Nikkō Shōnin

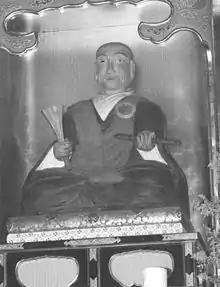
An image of Hagiri Sanenaga, patron of Shinto, enshrined at Minenyama Kuonji temple.

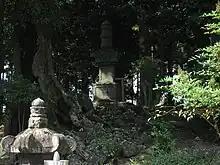
The Stupa and grave of Nikko, located in "Kitayama Honmonji" of the Nichiren Shu sect, in Fujinomiya, Shizuoka Prefecture.

Latter feelings of animosity and discord grew after the second death anniversary of Nichiren's 100th Day Memorial ceremony (23 January 1283) when, according to Nikko, the rotation system agreed in the "Shuso Gosenge